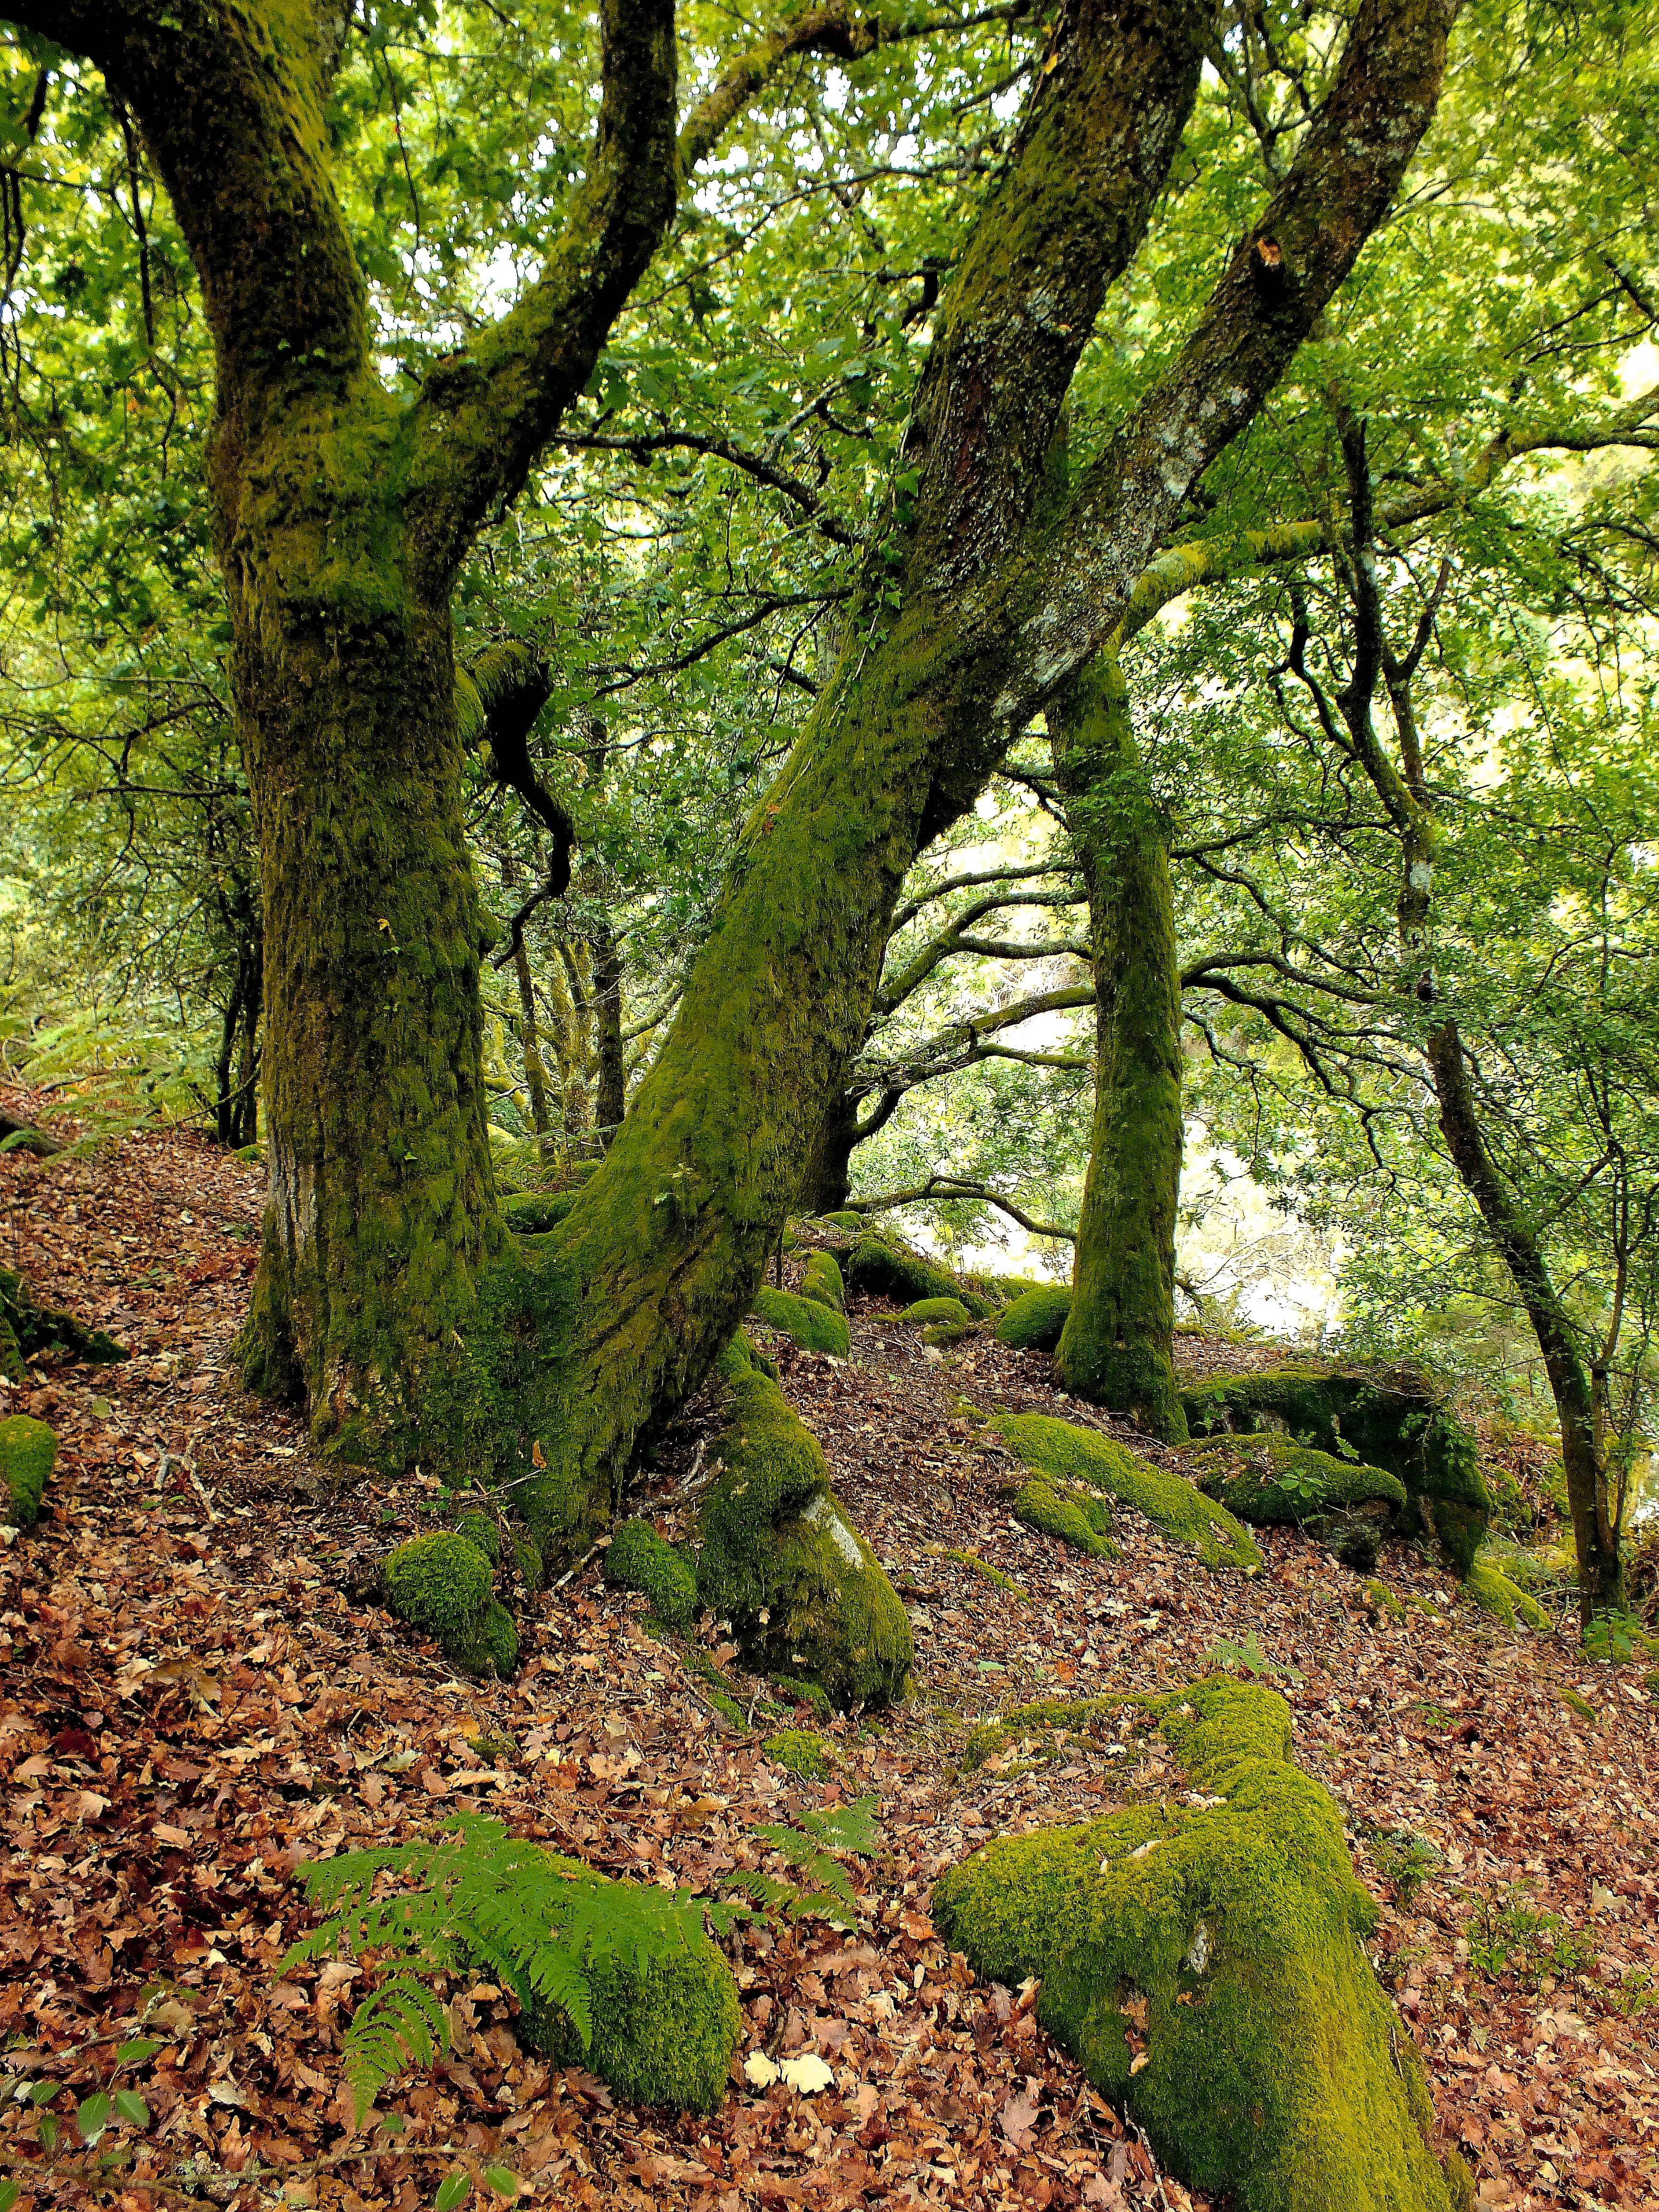
tree, forest, branch, plant, trail, sunlight, leaf, flower, trunk, green, autumn, botany, season, spain, vegetation, deciduous, galicia, pontevedra, grove, woodland, habitat, ecosystem, espana, ggl1, alama, finepixhs20, li ares, biome, old growth forest, natural environment, woody plant, temperate broadleaf and mixed forest, land plant